Smoke Signal Broadcasting

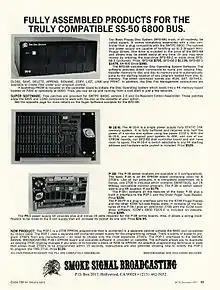
Advertisement for Smoke Signal's BFD-68 floppy system, the M-16-A RAM board, and the P-38 EPROM board

Ric Hammond, graduate of the Thacher School and UC Santa Barbara, founded Smoke Signal Broadcasting in 1976. The company was first headquartered in Hollywood, California. Hammond had been an enthusiast of radio since at least the early 1960s; he was named president of the Thacher School's Amateur Radio Club when it opened up in 1962. During Smoke Signal's founding years, he simultaneously worked as programming director at CBS Radio's KNX-FM station in Los Angeles. He started Smoke Signal as a consulting business for broadcast entities. Hammond maintained a keen interest in computers since the early 1970s, having taken a three-day course at Motorola to learn how to build a computer at the board level, but intended to keep Smoke Signal relevant to his interest in radio. However, after learning about the dearth of memory expansion and peripherals for the SS-50 bus used by the highly popular Southwest Technical Products 6800 microcomputer, Hammond rectified this by designing the M-16-A, a 16 KB static RAM board, marketing it as a Smoke Signal product.